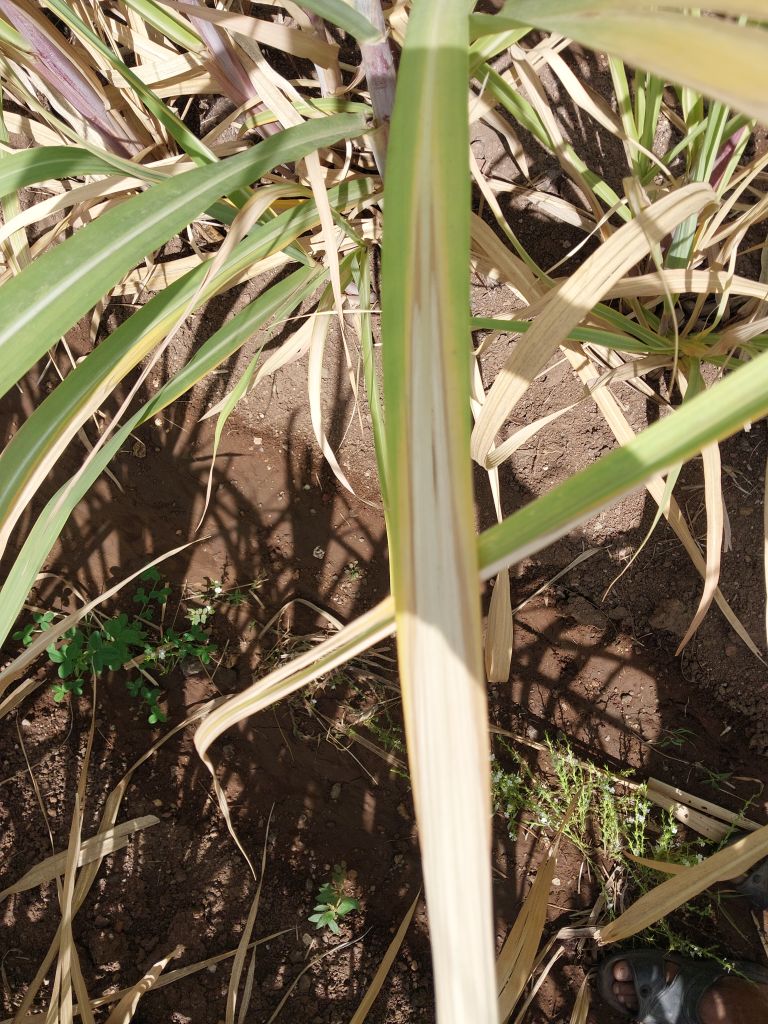
Label: Banded Chlorosis